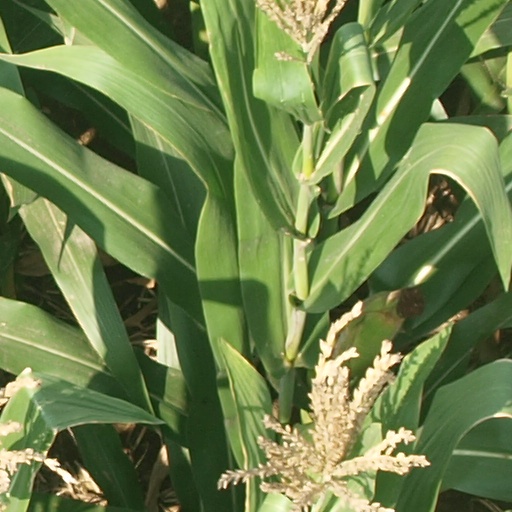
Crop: maize; corn